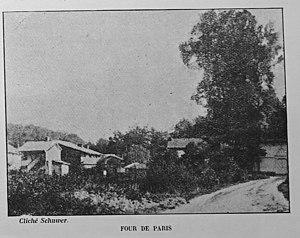
extrait de la ""revue régionale illustrée"" de mars 1900."
Vienne-le-Château est une commune française, située dans le département de la Marne en région Grand Est.